Mastering the Art of French Cooking

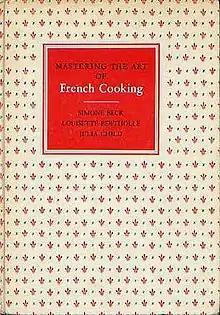
Cover of Volume 1, original 1961 edition

Mastering the Art of French Cooking is a two-volume French cookbook written by Simone Beck and Louisette Bertholle, both from France, and Julia Child, from the United States. The book was written for the American market and published by Knopf in 1961 (Volume 1) and 1970 (Volume 2).